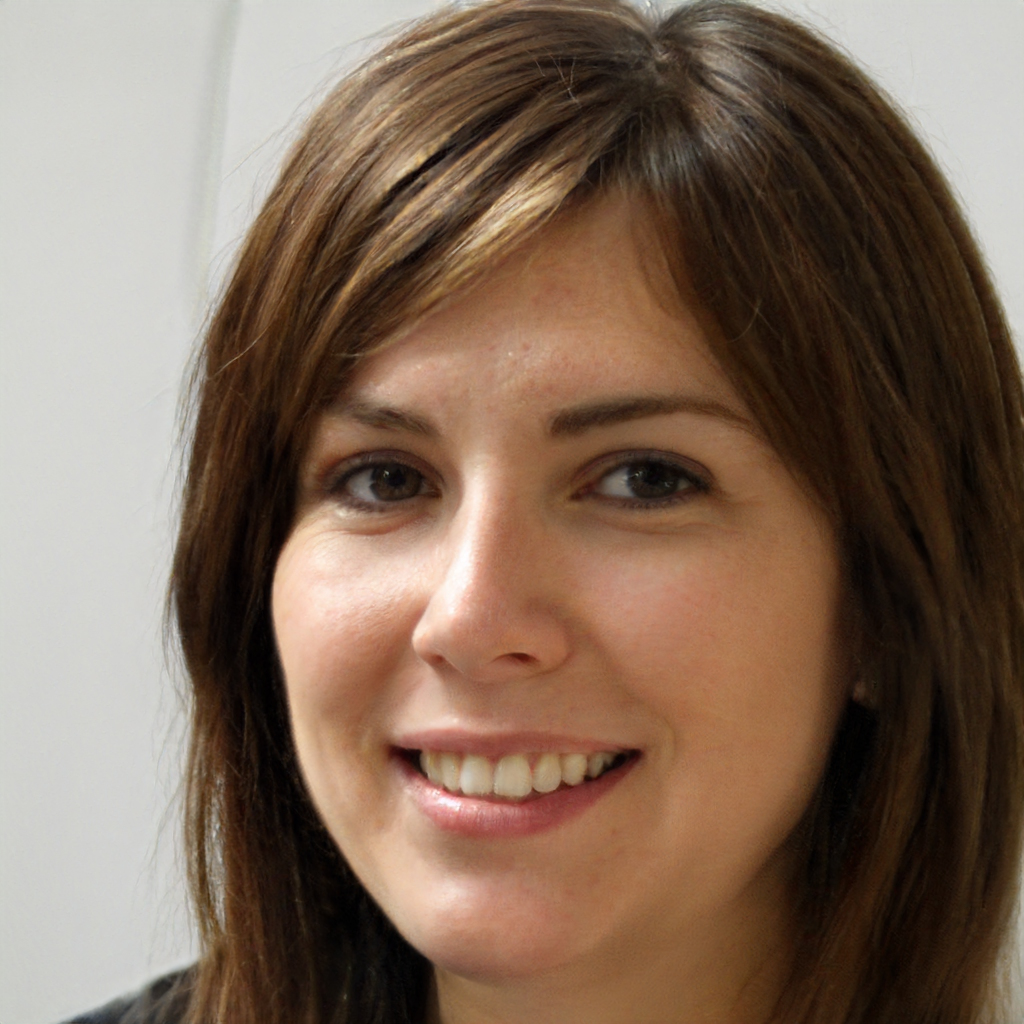
Label: Colored